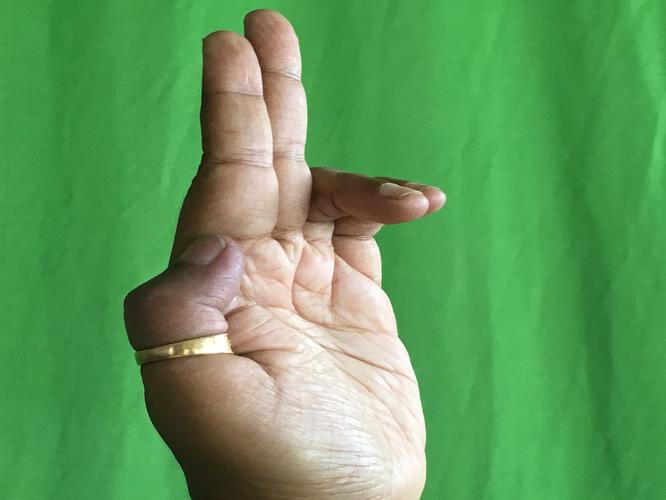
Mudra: Ardhapathaka
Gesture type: single_hand